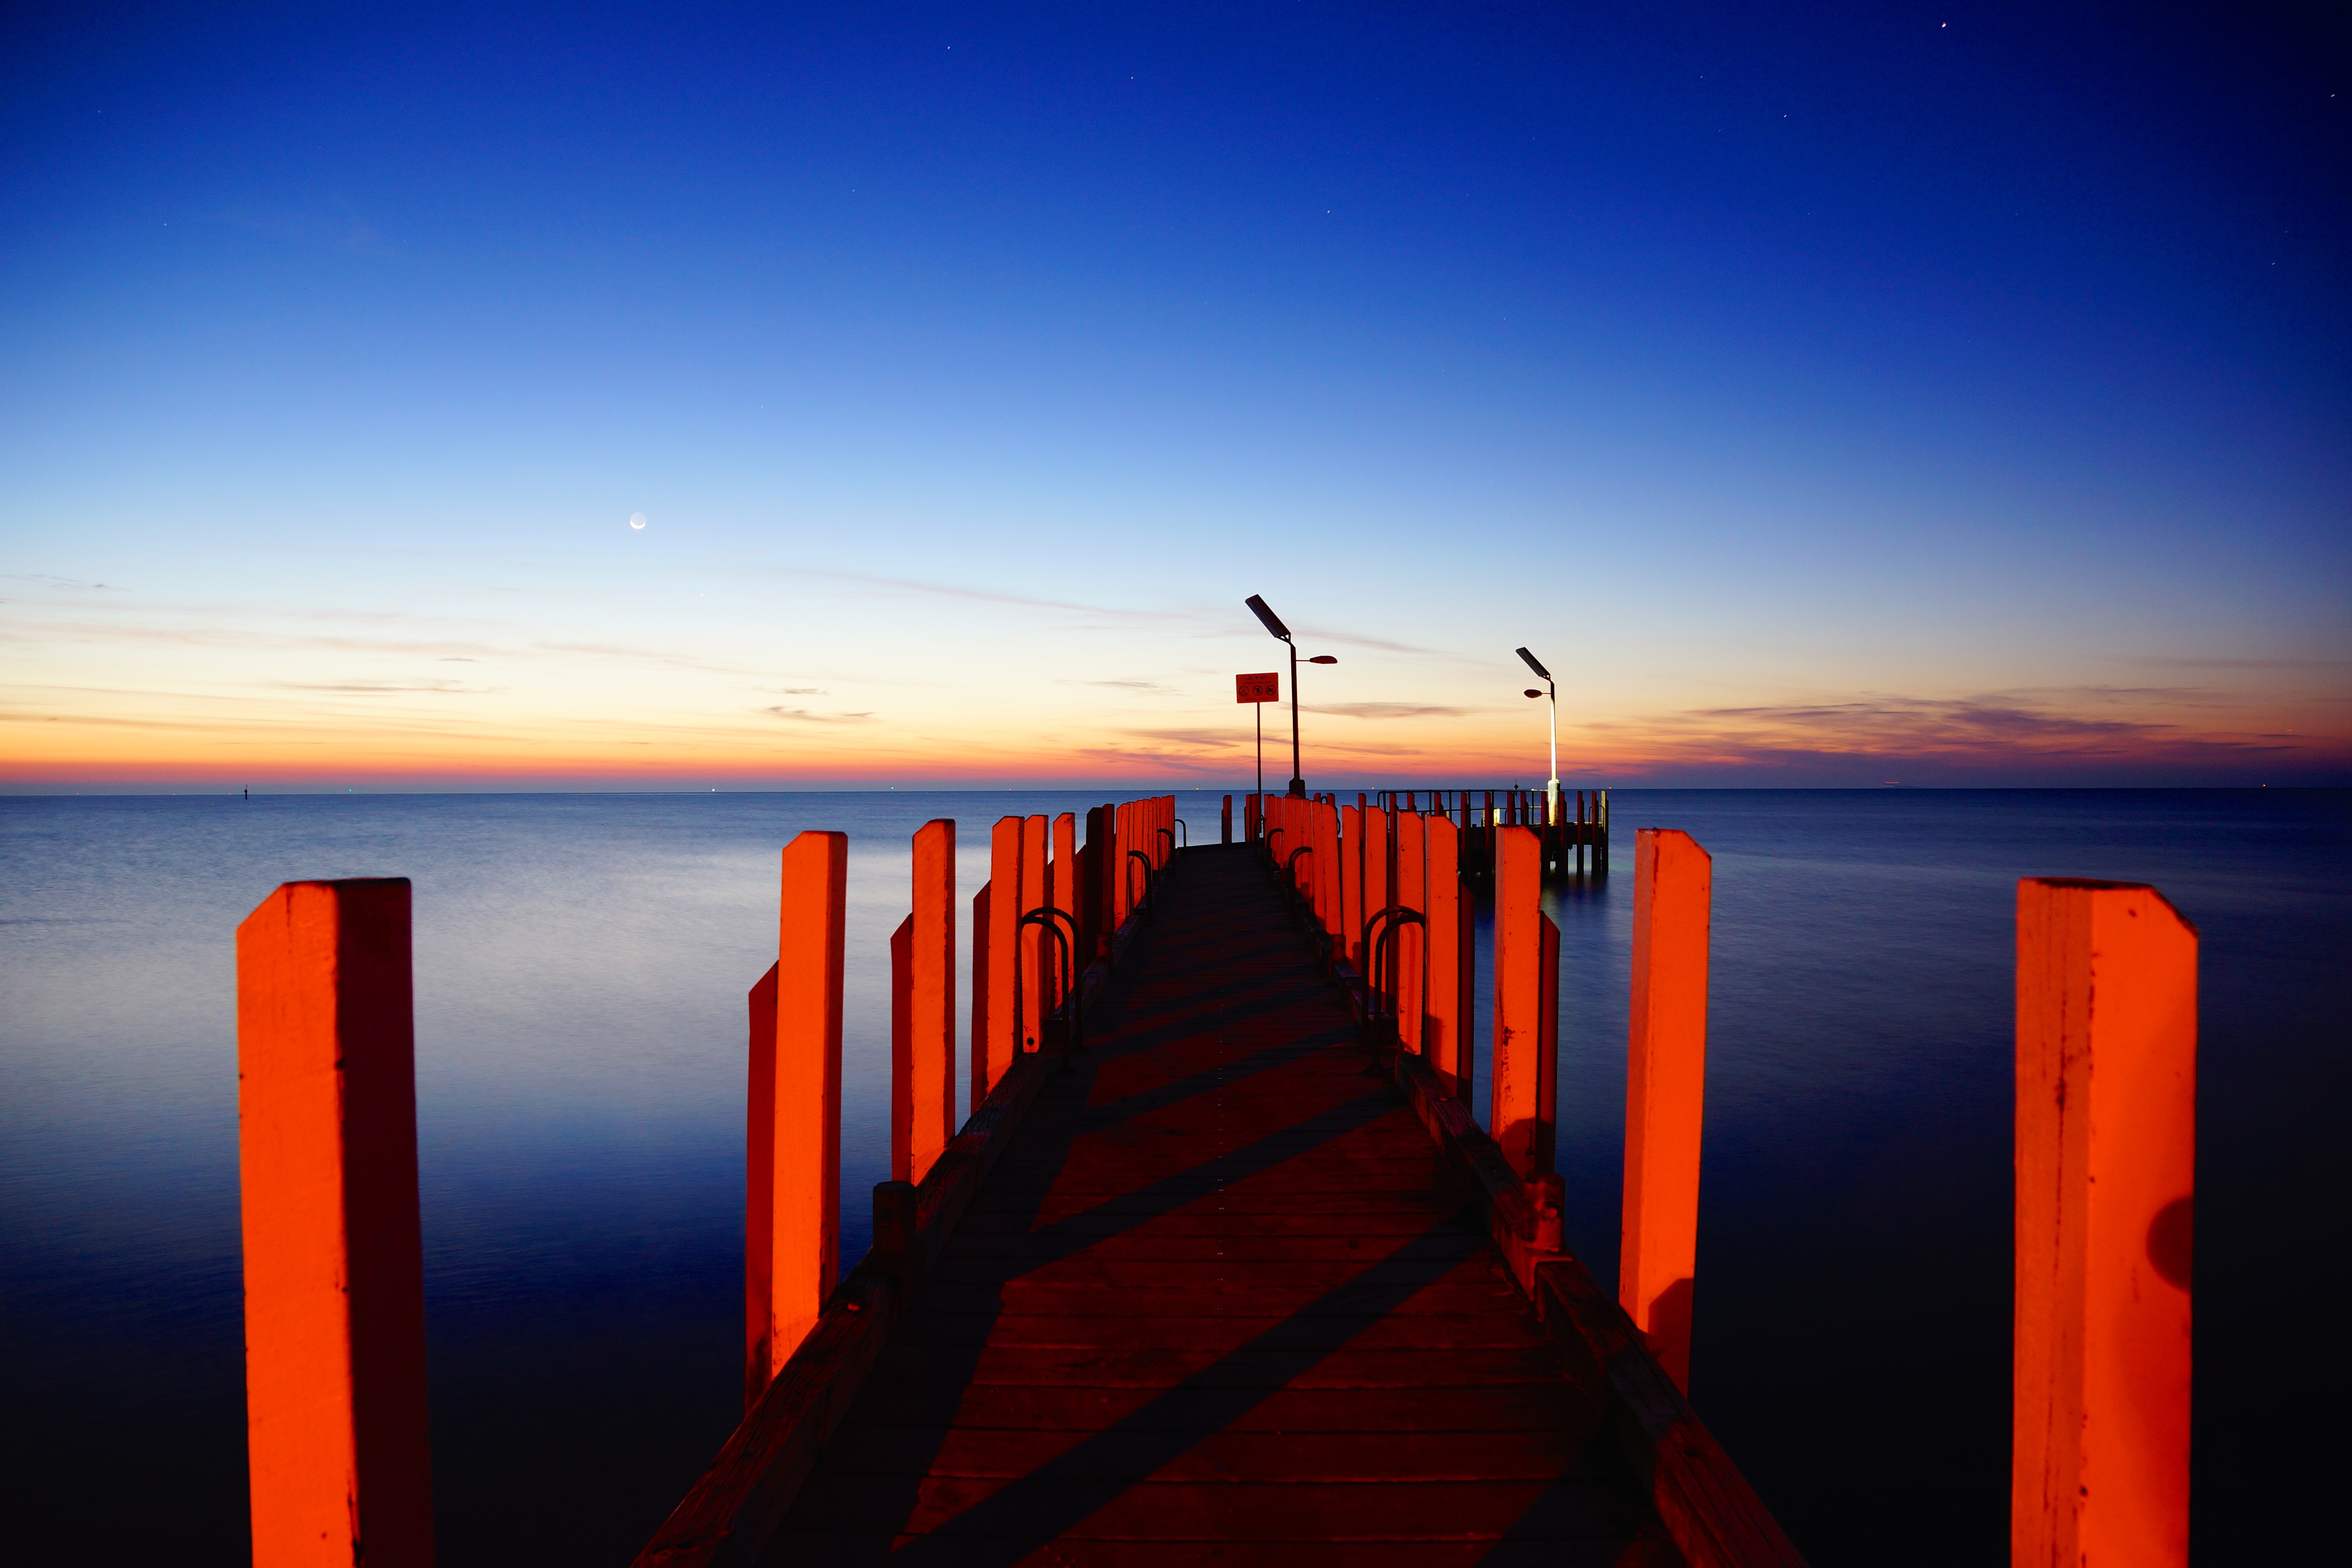
beach, sea, coast, water, ocean, horizon, light, cloud, sky, sun, sunrise, sunset, photography, sunlight, morning, wave, view, perspective, dawn, pier, vacation, dusk, evening, twilight, reflection, red, tranquil, seascape, peace, jetty, colors, wooden, beautiful, illumination, afterglow, vanishing point